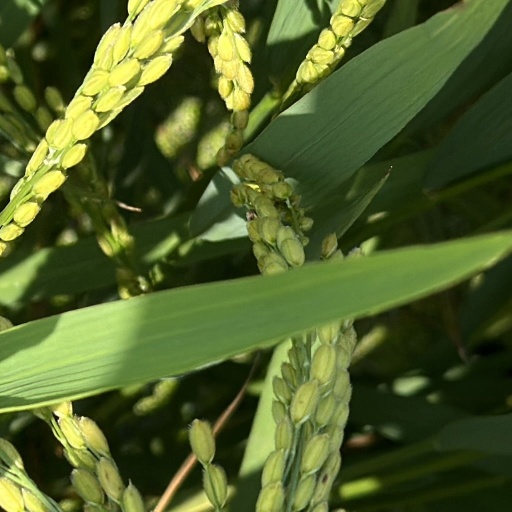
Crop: rice